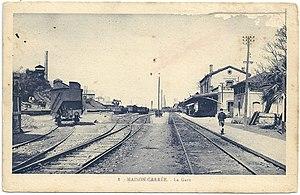
Gare PLM de Maison-Carrée, vers 1910 (?).
El-Harrach est une localité dans la banlieue d'Alger en Algérie. Simple lieu-dit sur la route d'Alger jusqu'au milieu du XIXᵉ siècle, cette localité devient la 12ᵉ ville d'Algérie au début des années 1950, avant d'être absorbée par la ville d'Alger à laquelle elle est rattachée administrativement en 1959 en tant qu'arrondissement. Le territoire historique d'El-Harrach est aujourd'hui partagé entre plusieurs communes de la wilaya d'Alger et certains de ses faubourgs constituent encore certains des quartiers les plus populaires et populeux de la capitale algérienne.